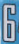
Number: 6